College of St Hild and St Bede, Durham

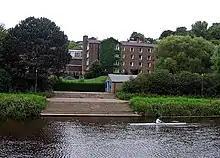

Hild Bede AFC are the college football club and is the college's largest sports club with seven teams playing every-weekend in term time.